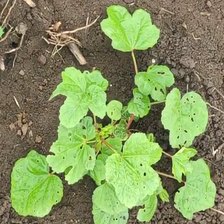
Weed species: Little_Mallow(Malva parviflora)